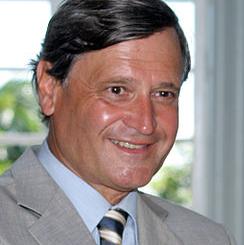
Age: 59